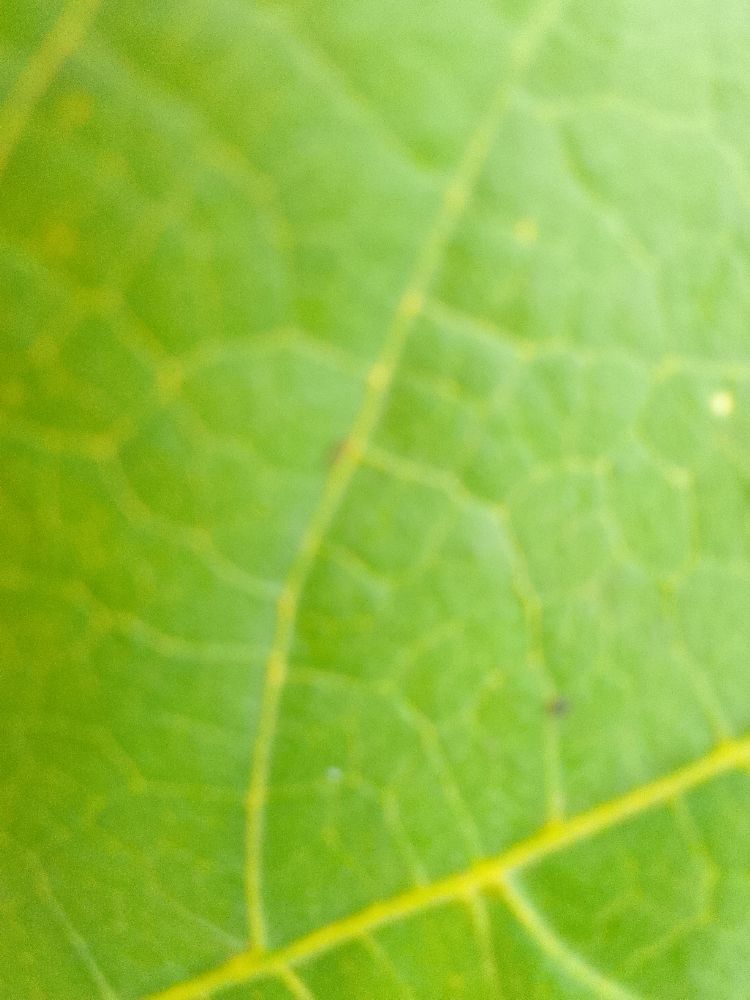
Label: healthy